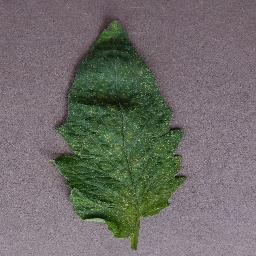
Label: Tomato___Spider_mites Two-spotted_spider_mite